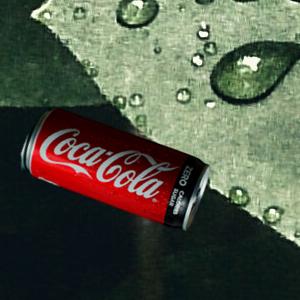
Label: cans